Cuizhu station

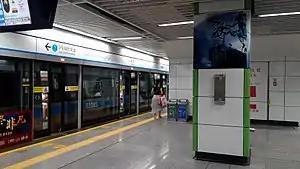
Platform

Cuizhu station, is a station on Line 3 of the Shenzhen Metro. It opened on 28 June 2011. It is located at Cuizhu Road, Cuizhu Subdistrict, Luohu District, Shenzhen, China.